Battle of Tskhinvali

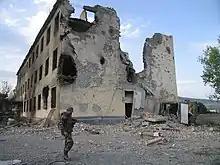
Russian peacekeepers base in Tskhinvali

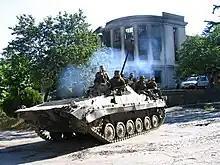
A BMP-2 of the Russian 58th Army in South Ossetia.

Artillery fire against aims in Khetagurovo was opened by the 4th Brigade at 00:40 and soon afterwards the village of Muguti was captured by the two Georgian light infantry battalions. The village of Khetagurovo was then captured by the two battalions after a battle with an inferior South Ossetian troops and several Ossetian-controlled villages of Znaur District to the west of Tskhinvali were taken by another battalion without meeting opposition, while the several villages of Akhalgori District were promptly taken by Georgian Interior Ministry special commandos. The purpose of the Georgian army was to advance to the north after capturing key positions around Tskhinvali. The Georgian troops would secure the Gupta bridge and the road to the Roki Tunnel, barring the Russian military from moving southward.